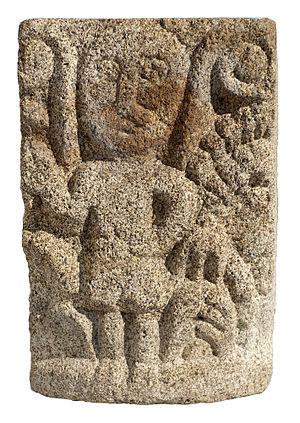
Chapiteau simple en granit sculpté sur une face d'un personnage debout. Le chapiteau est évidé en angle sur l'arrière.
Le musée de Bretagne est un musée de société et d'histoire. Il est installé aux Champs libres à Rennes, entre la gare et le centre ville, depuis 2006. Il était situé auparavant au sein du palais universitaire, quai de la Vilaine, avec le musée des beaux arts. En 2016, le musée de Bretagne a fêté ses 40 ans et ses 10 années passées au sein des Champs libres.
La basilique Saint-Sauveur de Rennes est une basilique mineure de l’Église catholique romaine, connue sous le nom de Notre-Dame des Miracles et Vertus, située au cœur du centre-ville historique de Rennes en France. Sa fondation, sous le nom de Saint-Sauveur, est antérieure au XIIᵉ siècle. Agrandie à plusieurs reprises et reconstruite au début du XVIIIᵉ siècle, elle a été le siège d'une paroisse pendant près de trois cents ans, jusqu’à la Seconde Guerre mondiale, puis à nouveau à partir de 2002. À la suite de plusieurs événements qualifiés de miraculeux aux XIVᵉ et XVIIIᵉ siècles, le culte de Notre Dame s’y développe fortement pour aboutir à une érection en basilique en 1916. De style classique, cet édifice se distingue particulièrement par son mobilier : baldaquin du maître-autel, chaire en fer forgé, orgue, ainsi que les nombreux ex-voto déposés par les fidèles.